Alexander Vinokourov

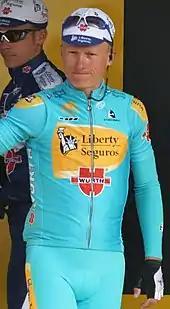
A man wearing a blue and yellow cycling jersey while standing.

Forty days later, after the traditional period for mourning in Kazakhstan, Vinokourov won the Amstel Gold Race. He had reached the leading group with 10 kilometres to go, and attacked them at the 5 km banner. Vinokourov built an advantage of 15 seconds that he fought to maintain up the steep Cauberg finishing climb, winning by four seconds ahead of Michael Boogerd.